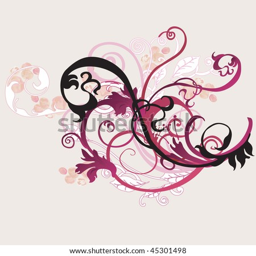
illustration of a decorative background